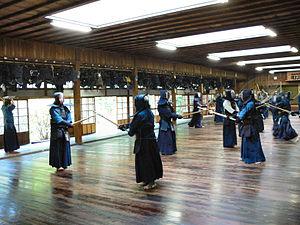
Le Noma Dōjō situé dans l’arrondissement Bunkyō de Tokyo fut construit en 1925 à l’initiative de Noma Seiji. Il fait partie des quatre grands dojo de kendo de Tokyo dont, le Meishinkan, le Yushinkan du célébrissime Nakayama Hakudo, le Kodogikai de Ishi Saburo et enfin le Noma dojo.